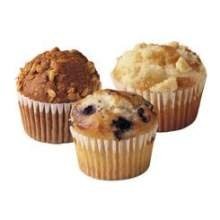
Item Name: Chef Pierre Small Muffin - Variety Pack, 2.25 Ounce -- 96 per case.
Bullet Point: Ships frozen, CANNOT be cancelled after being processed.
Product Description: Chef Pierre Small Muffin - Variety Pack, 2.25 Ounce -- 96 per case. Save on shelf space, labor costs and time by offering your patrons a variety of their favorite muffin flavors from our convenient variety pack. Made with Grade A wild blueberries, Neufchatel cheese, and Macintosh apples Premium ingredients = great taste Each muffin has extra ingredients sprinkled on top "Made-from-scratch" appearance Distinct flavor combination appeals to a wide audience Blueberry for everyone, Bran for the health-conscious, Cheese Streusel for the indulgent Contains double the amount of Blueberry muffins More of the flavors patrons love Kosher KVH-d
Value: 96.0
Unit: Count

Price: 137.94